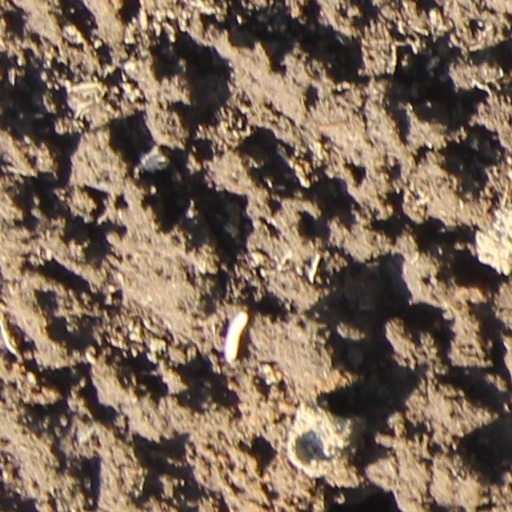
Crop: wheat